Climate change in Fiji

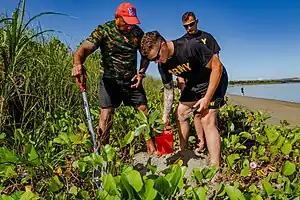
Planting mangroves along Fiji's coastline is one of many climate change mitigation projects taking place on the islands.

In order to implement its climate change commitments under the Paris Agreement, the Climate Change Act 2021 was approved by Fiji's parliament on 23 September 2021. As well as officially declaring a climate emergency, the bill sets out Fiji's climate mitigation and adaption strategies, outlines governmental responses to climate displacement and establishes committees, protocols and policies for attaining its climate change targets. Key targets set out by the Act include reaching net zero by 2050 and designating 30% of territorial waters as a marine protected area by 2030.